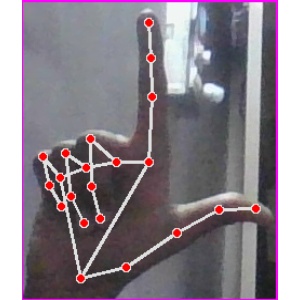
अक्षर: ल